Ahmed White

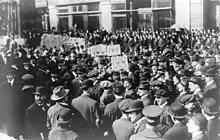
IWW demonstration in New York City in 1914, a recession year that saw dissension between Western Federation of Miners unionists and Anaconda Copper Mining Company owners

In January 2016, the University of California Press published White's first book, "The Last Great Strike", which details the Little Steel Strike. It has received several reviews. Reviewer and historian Randi Storch describes the book as a "powerful read" that is "particularly relevant in today's 'post-truth' political environment." History News Network gives White "great credit" for engaging in a "reevaluation" of the Little Steel Strike and its impact, and says he "shines an overdue spotlight" on President Franklin D. Roosevelt's role in the episode. Professor Charles K. Piehl, of Minnesota State University, Mankato, writing for "Library Journal," describes "The Last Great Strike" as the first book-length study of the well-known Little Steel Strike, and calls the book a "great read" with "wide appeal." Kevin Baker, author of (among other publications) "The Big Crowd", calls "The Last Great Strike" "a brilliant, incisive, always intriguing, sometimes heartbreaking account of critical moment in America's labor history." Dale Maharidge, author of "Journey to Nowhere", which inspired Bruce Springsteen's song, "Youngstown", says the book is "a must-read for anyone interested in today's labor issues." And Steve Fraser, author of "The Age of Acquiescence: The Life and Death of American Resistance to Organized Wealth and Power", calls the book "a superb piece of scholarship about a critical event in modern American labor history." The cover of "The Last Great Strike" features a detail of the painting, "American Tragedy", by Philip Evergood, and is used courtesy of ACA Galleries in New York City. The painting depicts the 1937 Memorial Day Massacre in Chicago, Illinois.